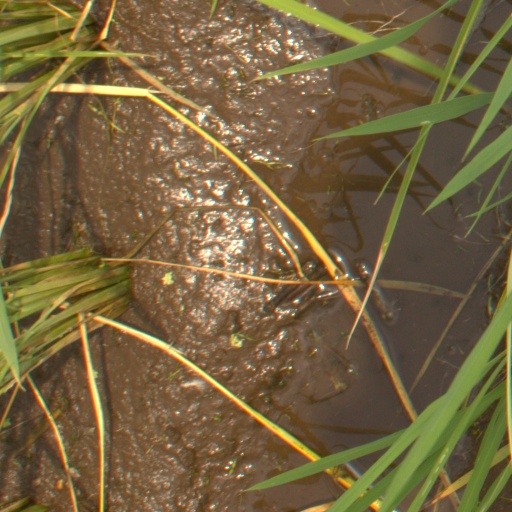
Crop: rice